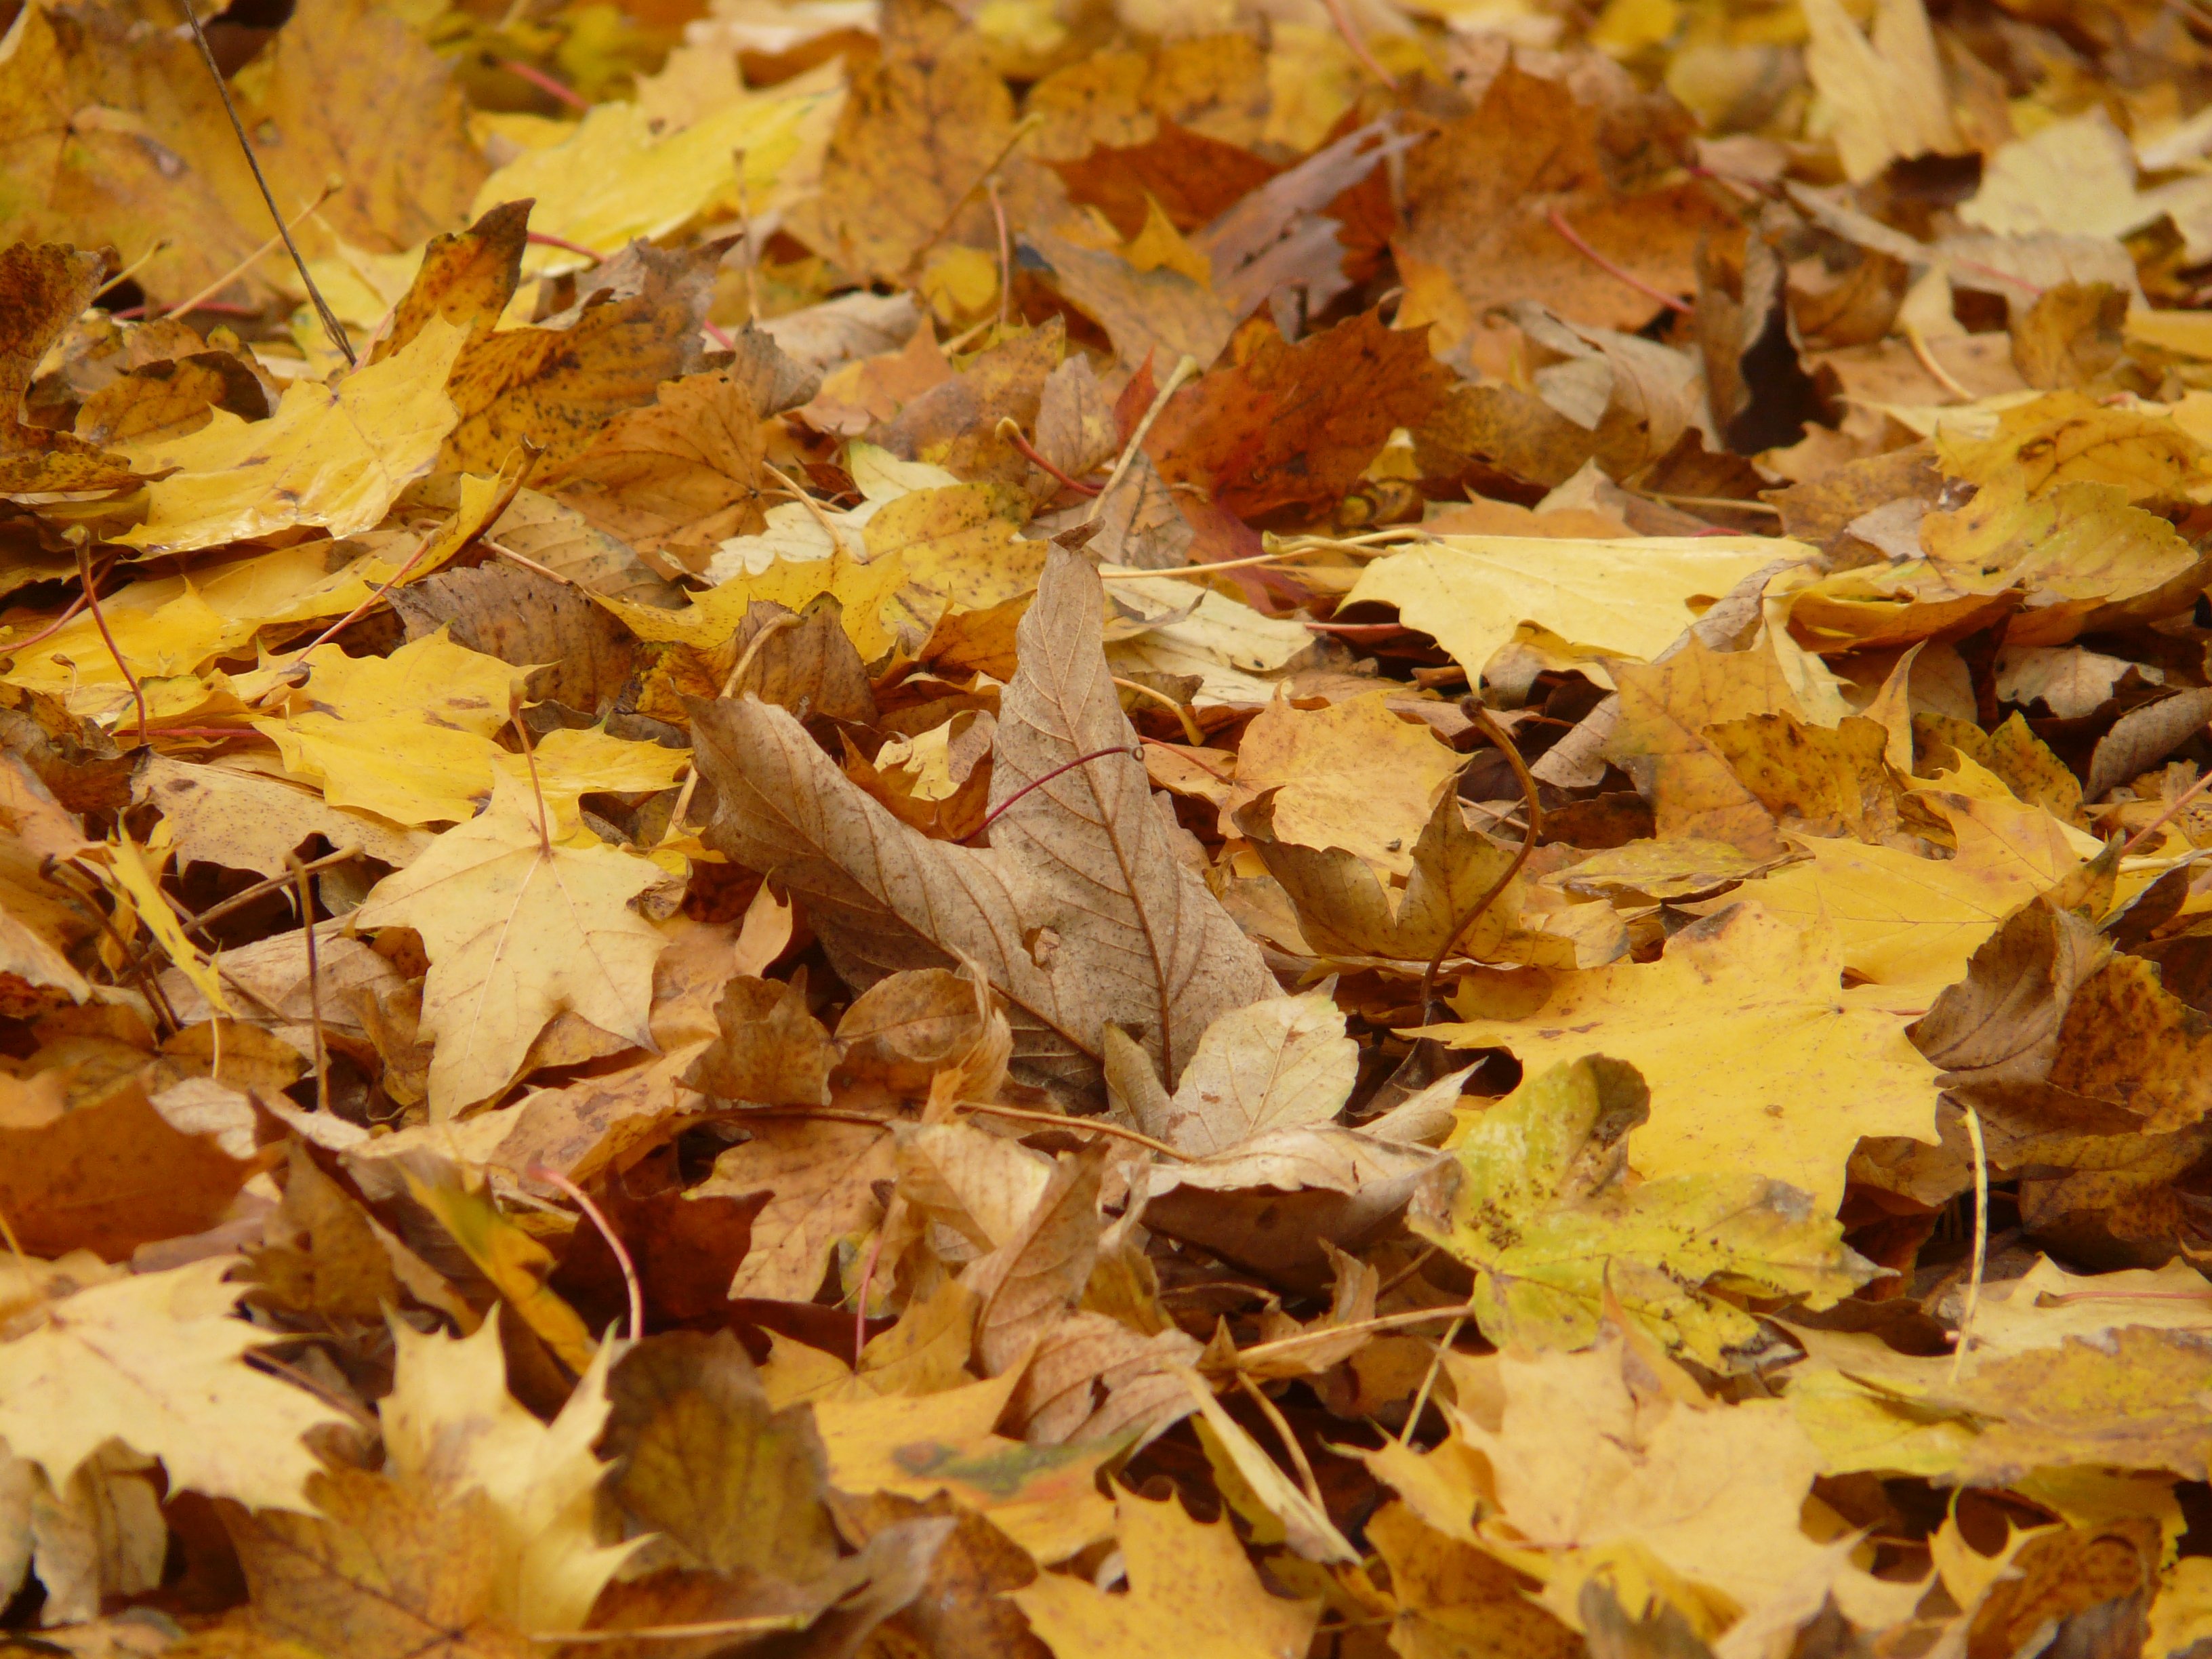
tree, branch, plant, leaf, autumn, yellow, season, maple, maple tree, maple leaf, leaves, deciduous, maple leaves, fall foliage, flowering plant, woody plant, land plant